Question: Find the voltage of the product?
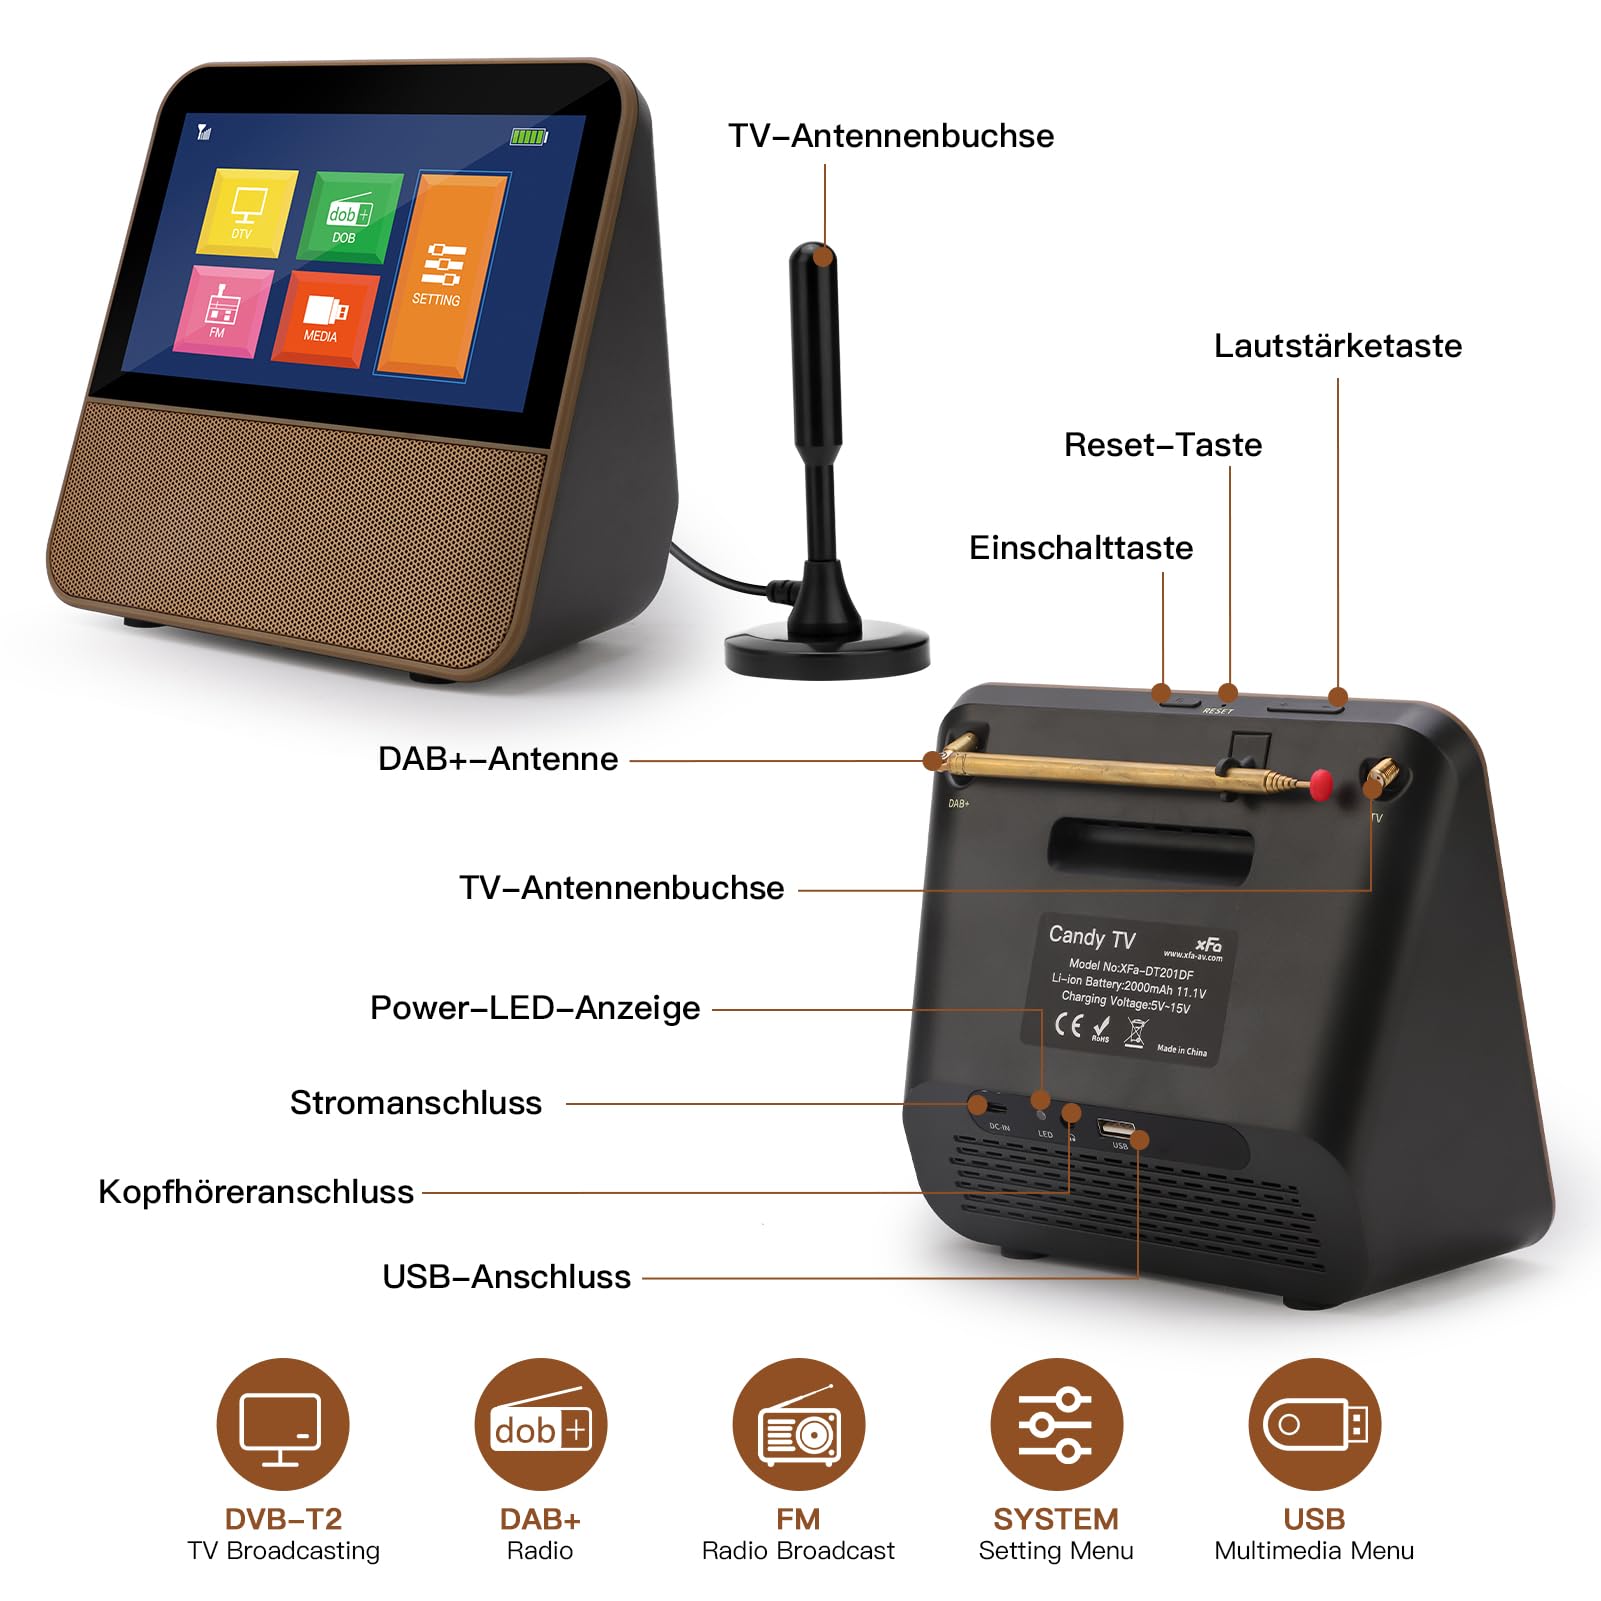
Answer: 11.1 volt